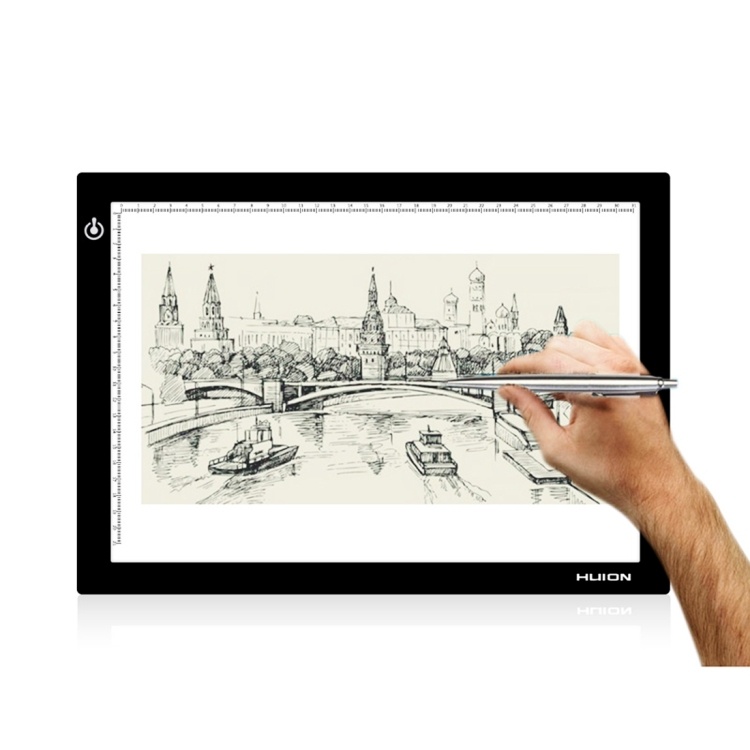
Huion L4S Light Box Portatile da 17,7 Pollici con Luminosità
Descrizione introduttiva Il Huion L4S Light Box Portatile da 17,7 Pollici è un dispositivo versatile e pratico, ideale per artisti, designer e appassionati. Con una luminosità fino a 1500 lux e un design ultra-sottile di soli 5 mm, offre un'esperienza di utilizzo ottimale per schizzi, disegni, animazioni e calligrafia. Caratteristiche principali Acrilico antigraffio e antiscivolo per una maggiore durabilità e stabilità durante l'uso. Design a LED nascosto che fornisce una luminosità uniforme e un effetto di riflessione diffusa, proteggendo la vista. Indicazioni precise e accurate grazie ai segni di laurea circostanti. Alimentazione tramite USB, compatibile con caricabatterie a muro e computer. Specifiche tecniche Dimensioni: 17,7 pollici (formato A4). Spessore: 5 mm. Luminosità: fino a 1500 lux. Materiale: superficie in acrilico. Benefici per l’utente Grazie alla sua tecnologia per la protezione della vista e alla luminosità regolabile, il Huion L4S Light Box è perfetto per lunghe sessioni di lavoro. Gli artisti possono facilmente tracciare e disegnare su carta spessa, mentre il design portatile consente di utilizzarlo ovunque. Conclusione Il Huion L4S Light Box è la scelta ideale per chi cerca un dispositivo affidabile e professionale per attività artistiche. Con la sua luminosità eccellente e il design ergonomico, è un'aggiunta preziosa per ogni artista e creativo.
Brand: HUION
Category: Arts & Entertainment > Hobbies & Creative Arts > Arts & Crafts > Art & Crafting Tools > Light Boxes